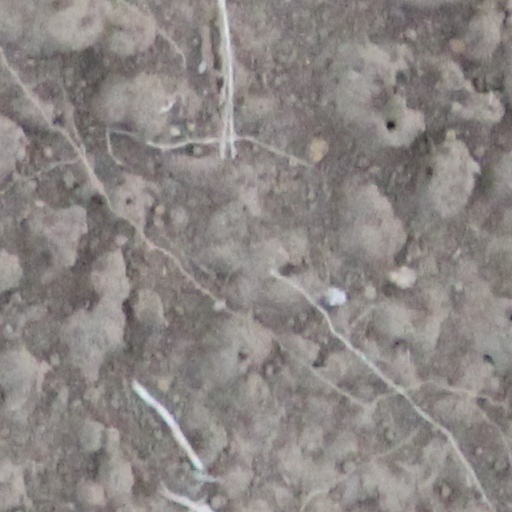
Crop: wheat